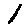
Label: 1